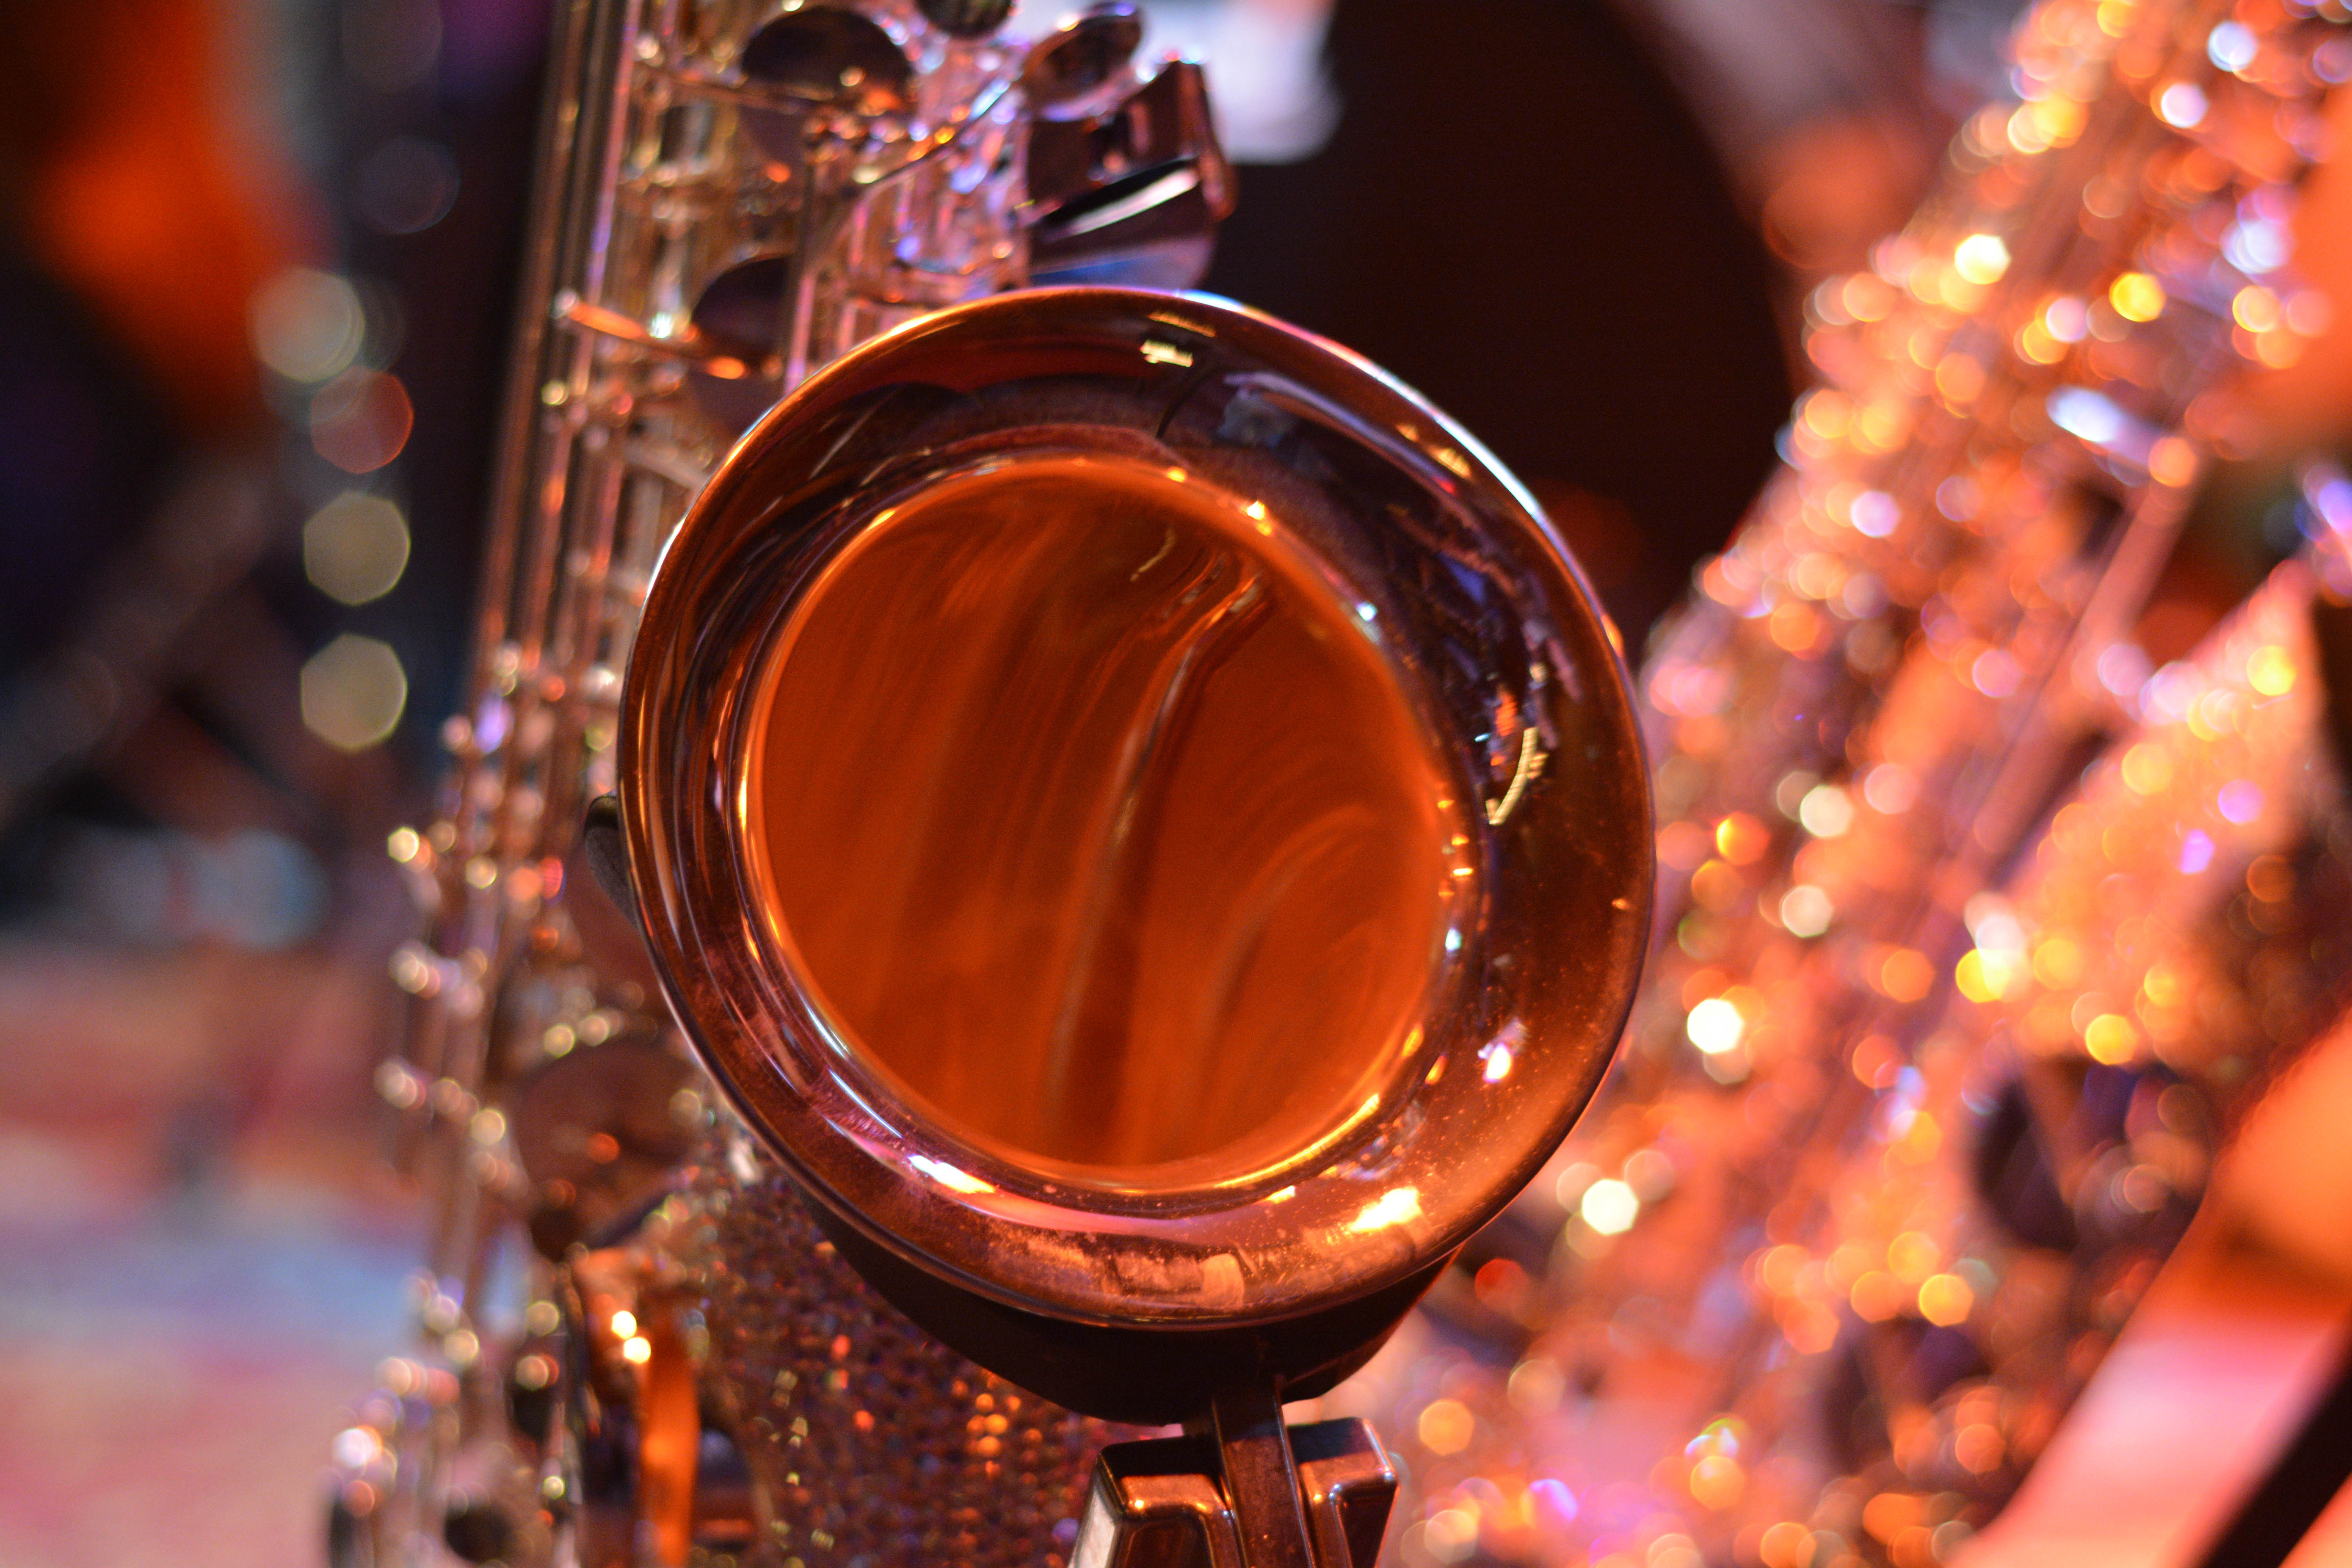
wine, glass, red, color, drink, alcohol, champagne, liqueur, macro photography, alcoholic beverage, distilled beverage